Santa Cecilia in Trastevere

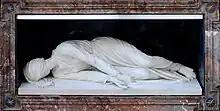
"Martyrdom of Saint Cecilia", by Stefano Maderno

Under the ciborium of Arnolfo di Cambio that shelters the main altar is a glass case enclosing the white marble sculpture of St. Cecilia (1600) by the late-Renaissance sculptor Stefano Maderno. A marble slab in the pavement in front of the case quotes Maderno's sworn statement that he has recorded the body as he saw it when the tomb was opened in 1599. The statue depicts the three axe strokes described in the 5th-century account of her martyrdom. It also underscores the incorruptibility of her cadaver (an attribute of some saints), which miraculously still had congealed blood after centuries. This statue could be conceived as proto-Baroque, since it depicts no idealized moment or person, but a theatric scene, a naturalistic representation of a dead or dying saint. It is striking because it precedes by decades the similar high-Baroque sculptures by Gian Lorenzo Bernini (for example, his "Blessed Ludovica Albertoni") and Melchiorre Cafà ("Santa Rosa de Lima").